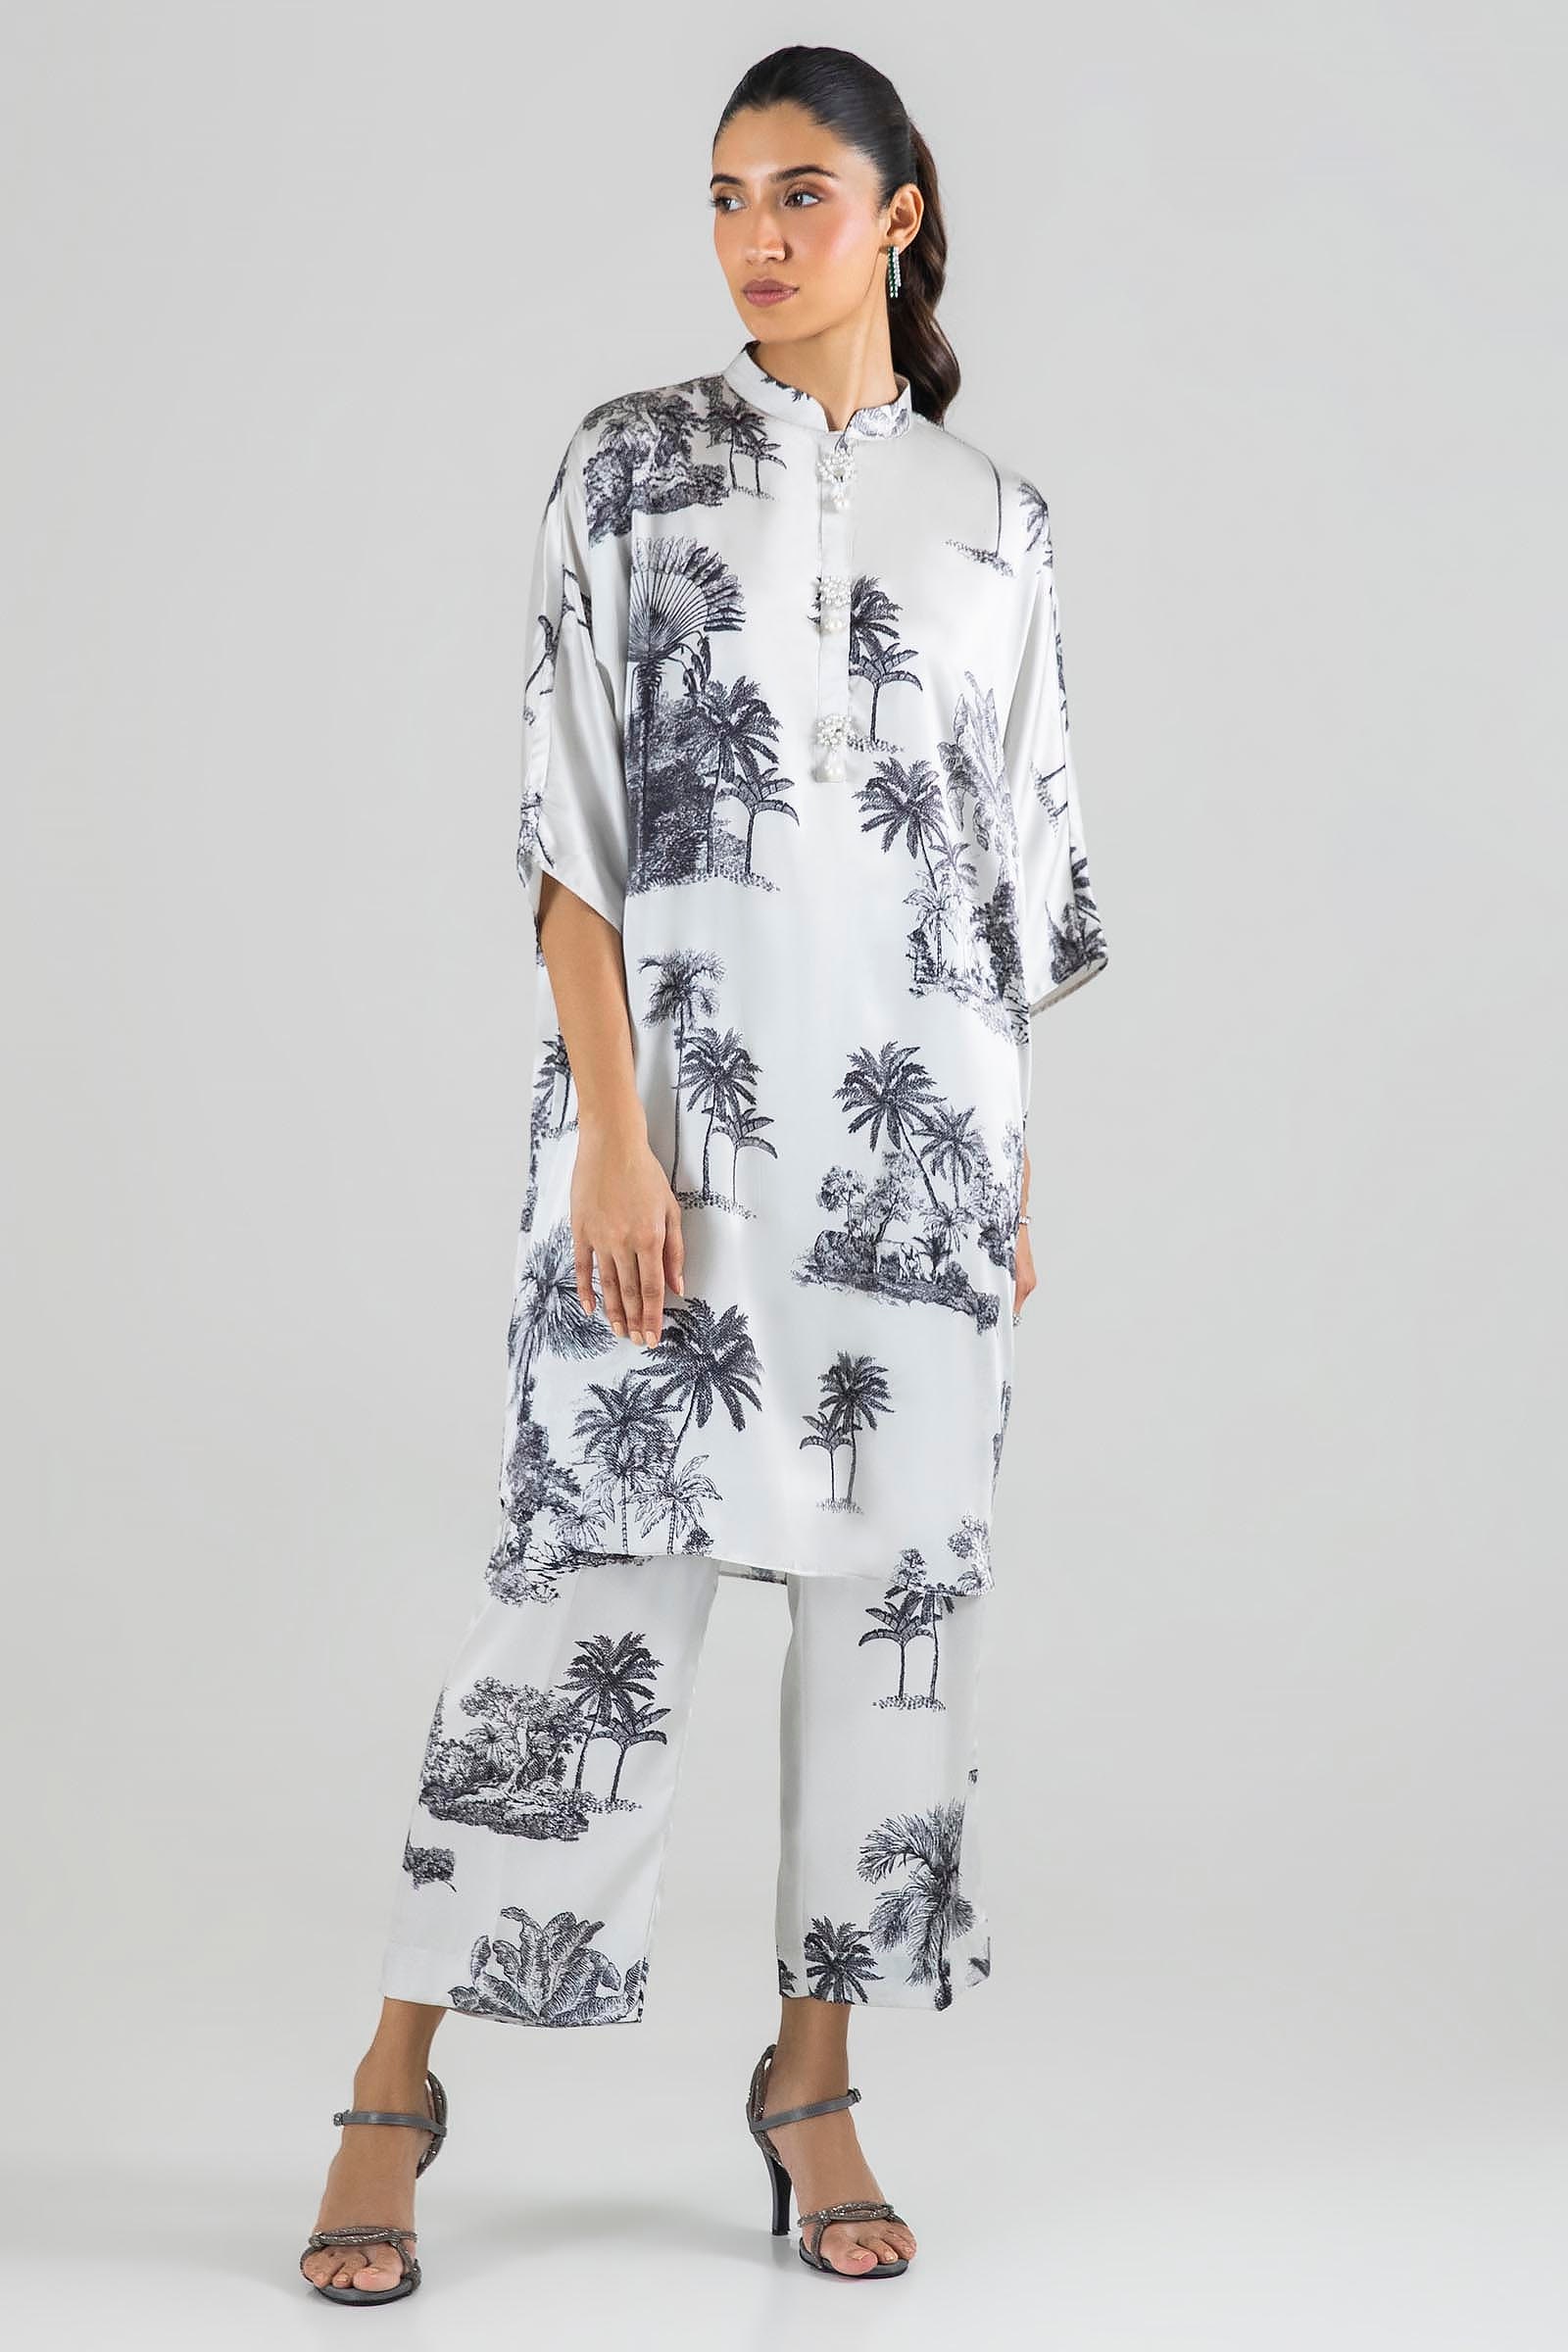
black palm print silk tunic